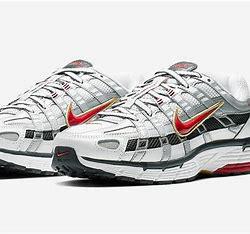
Brand: Nike
Model: P 6000